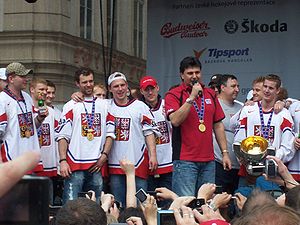
VM i ishockey / Historie / Siden 1993
Tjekkiets ishockeyverdensmestre på pladsen Staroměstské náměstí i Prag i 2010.
Verdensmesterskabet i ishockey er en årligt tilbagevendende turnering for mandlige ishockeylandshold arrangeret af International Ice Hockey Federation.